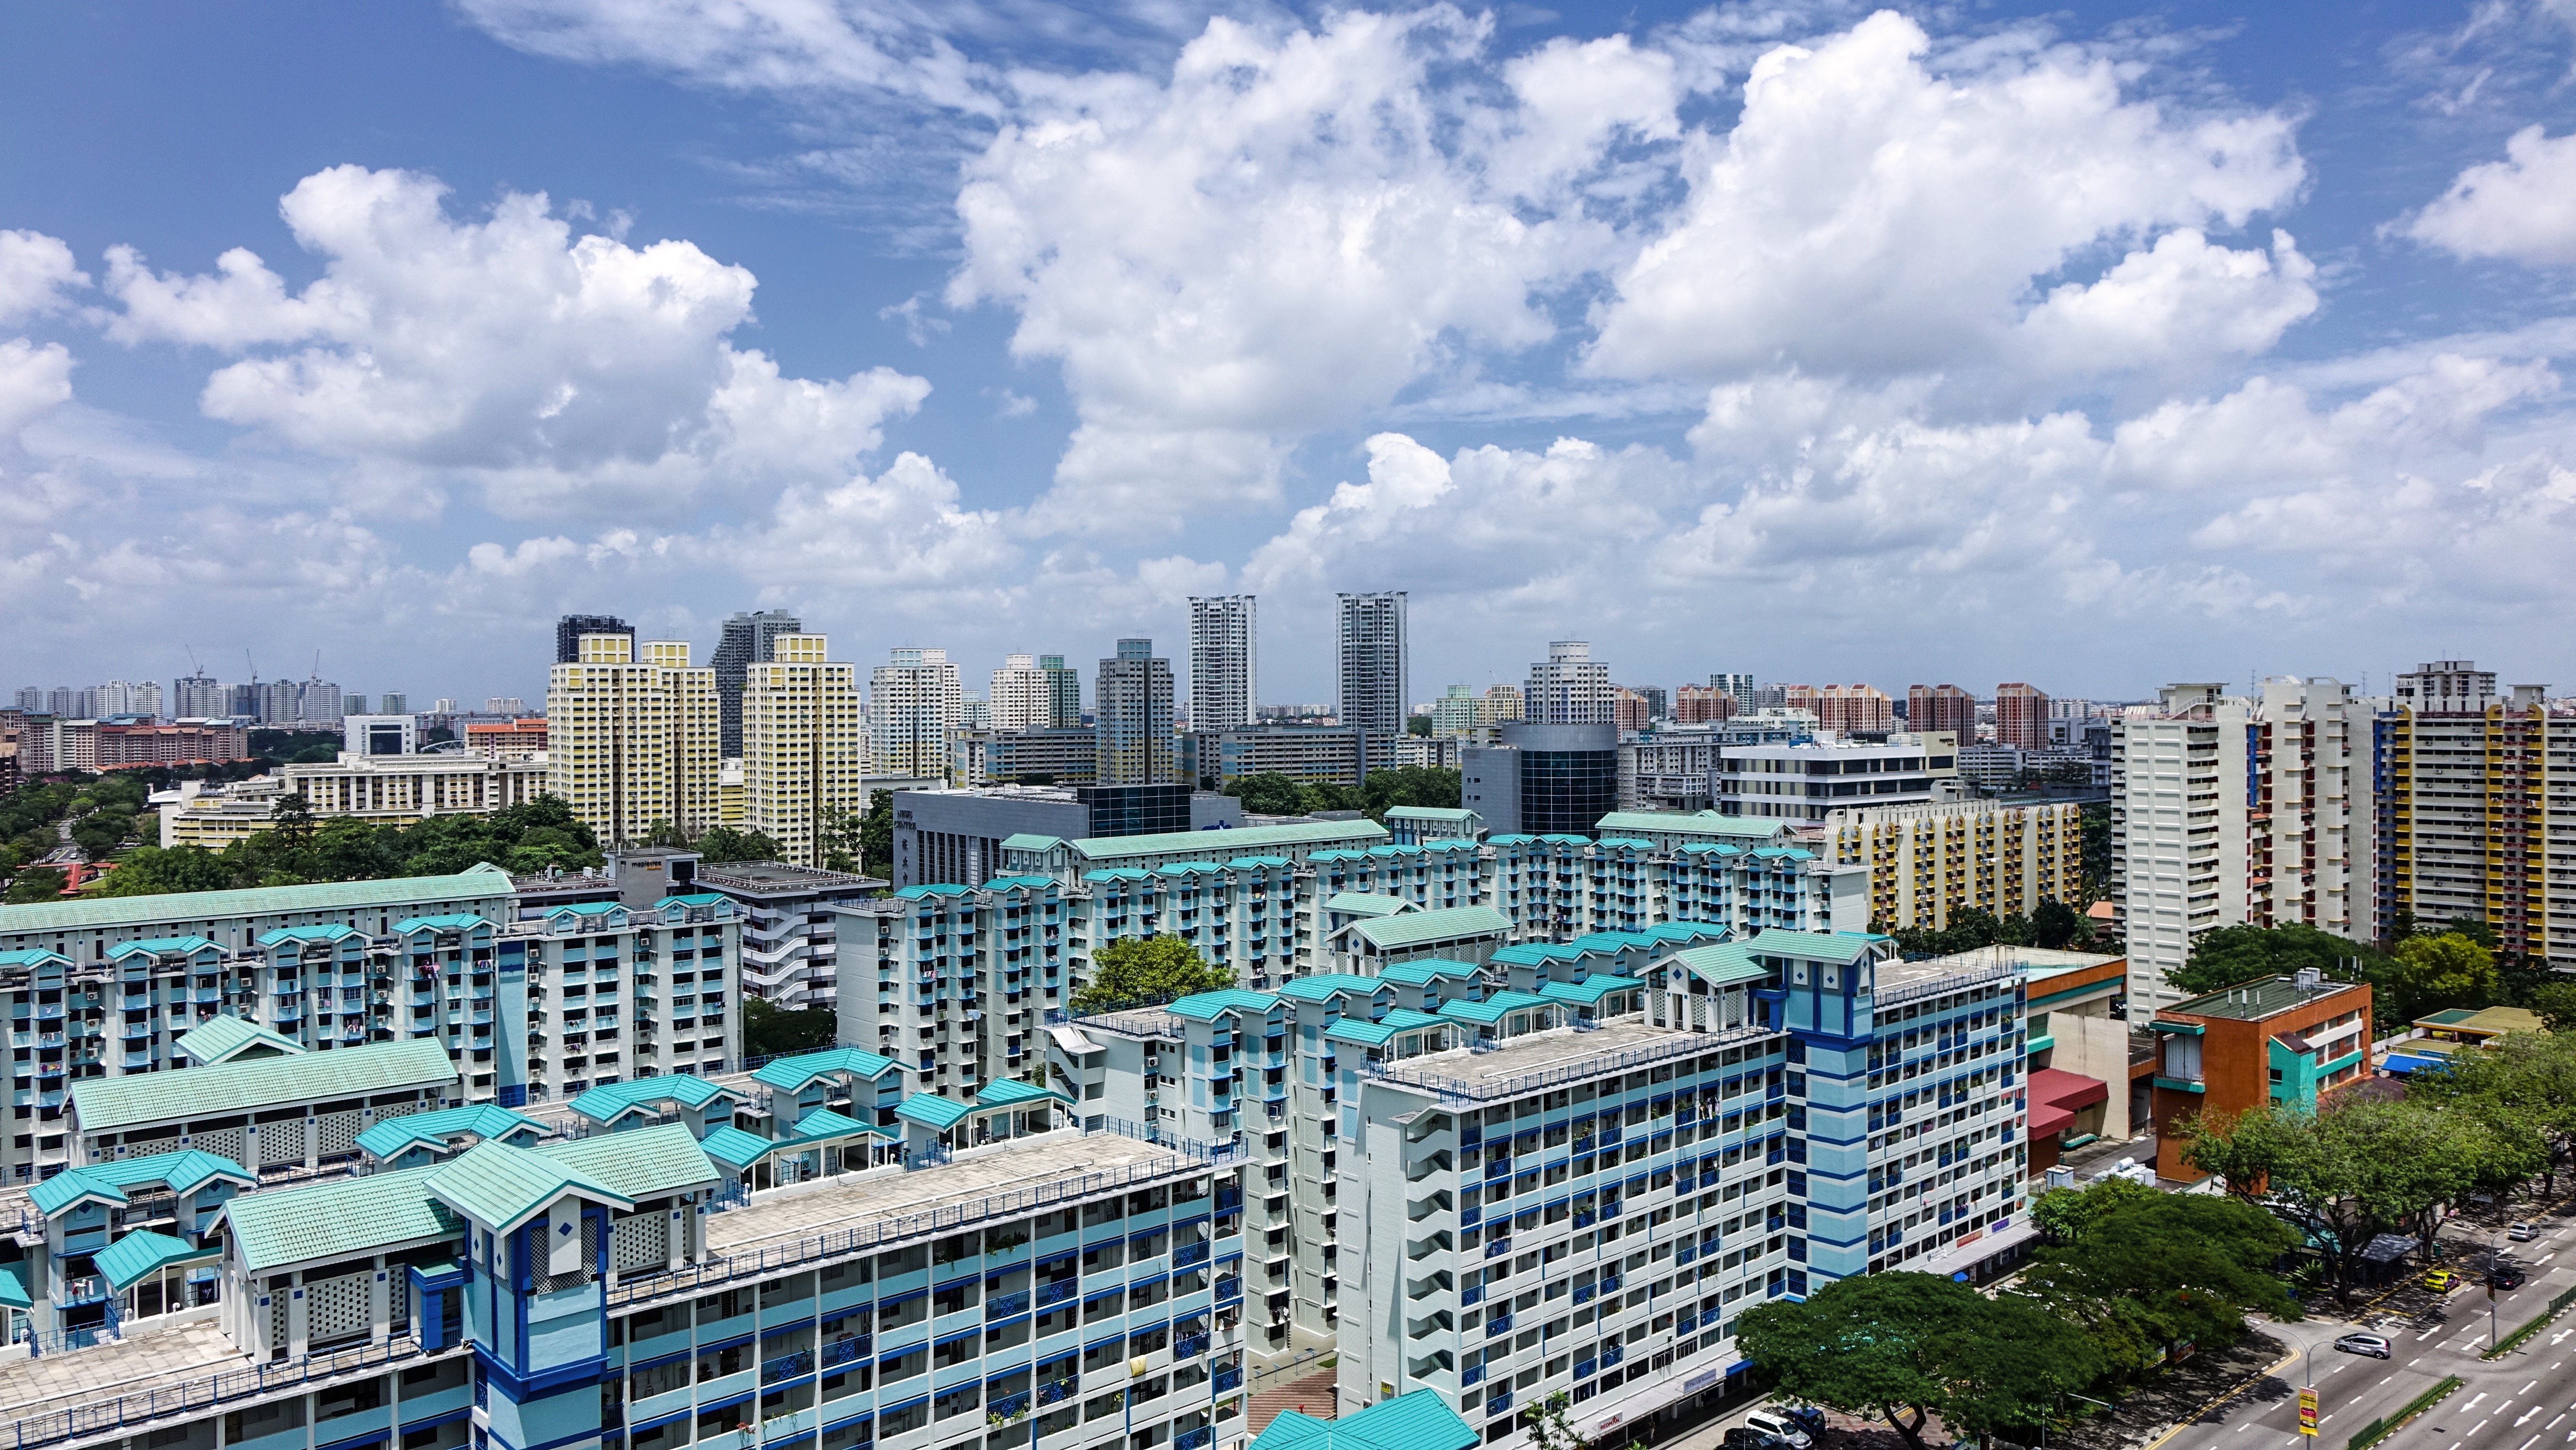
sky, skyline, city, skyscraper, cityscape, downtown, blue, tower block, housing, buildings, singapore, metropolis, condominium, neighbourhood, bird's eye view, aerial photography, urban area, residential area, human settlement, metropolitan area